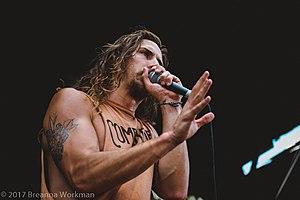
Garrett Russell
Le metalcore progressif est un sous-genre de metal alliant principalement le metalcore et le metal progressif. Il émerge au début des années 2010 et y connais très rapidement un gros succès sur la scène metal, leur permettant par exemple de jouer dans des grands festivals.